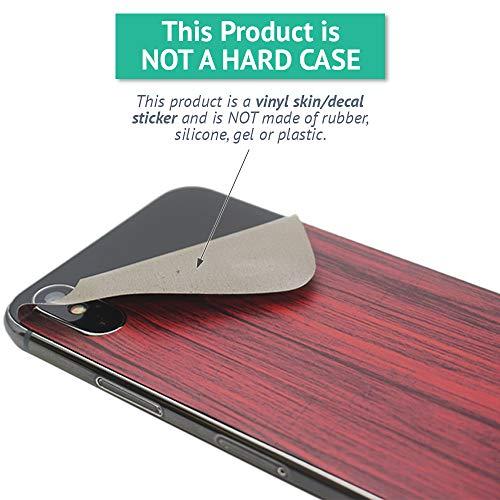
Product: MightySkins Skin Compatible with Razor Hovertrax 2.0 Hover Board Self-Balancing Smart Scooter wrap Cover Sticker Skins Carpe Diem
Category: Sports & Outdoors | Outdoor Recreation | Skates, Skateboards & Scooters | Scooters & Equipment | Accessories
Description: Great Condition.
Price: $16.99
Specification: ProductDimensions:9x0.1x6inches|ItemWeight:0.16ounces|ShippingWeight:1pounds(Viewshippingratesandpolicies)|ASIN:B06XC98R1L|Itemmodelnumber:Hovertrax2.0HoverBoard